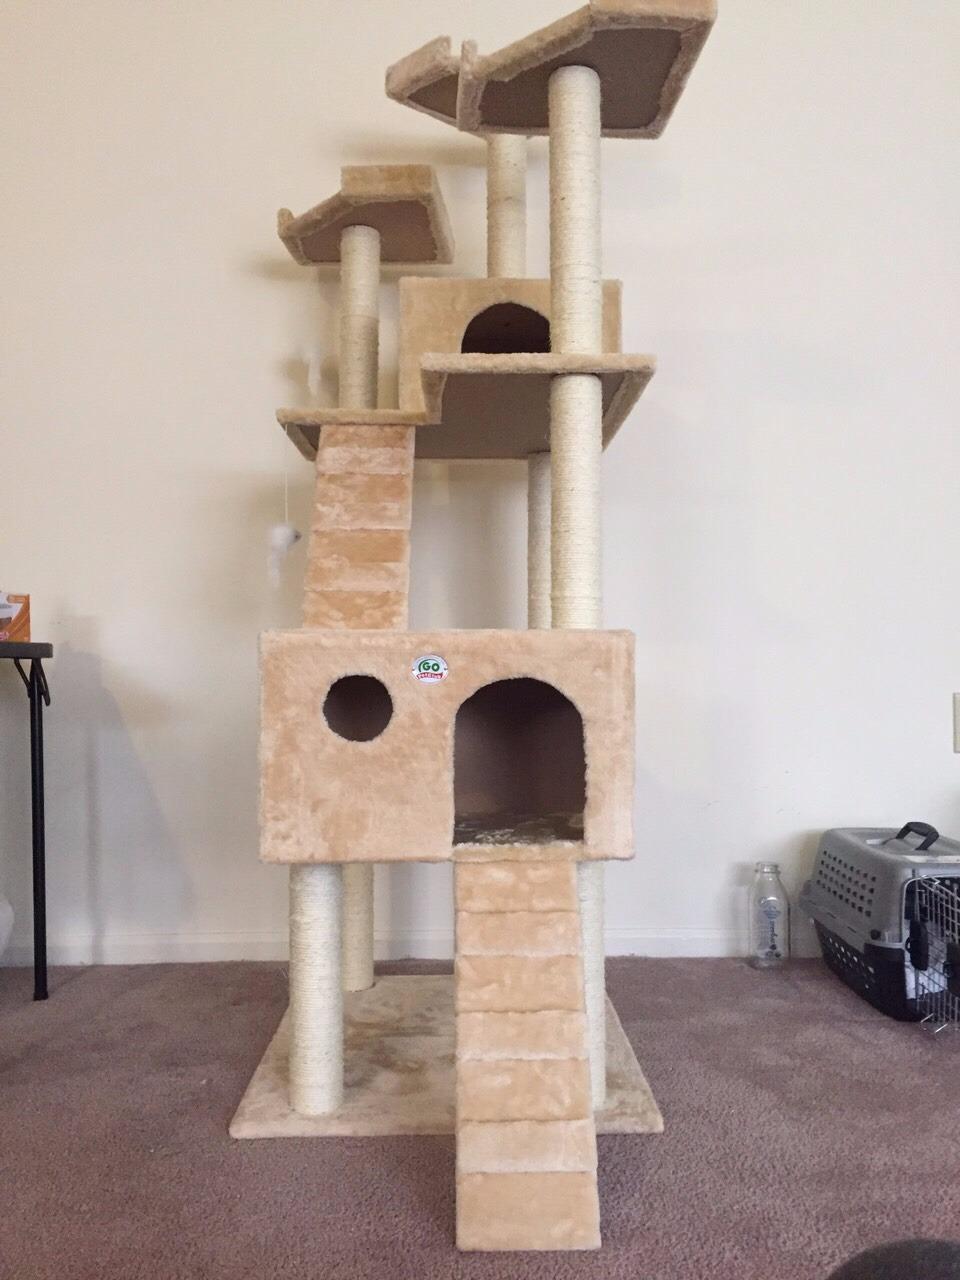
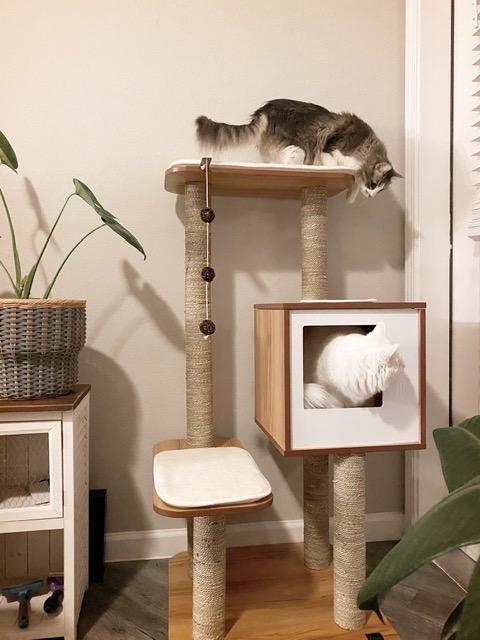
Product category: items_cat tree
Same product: no